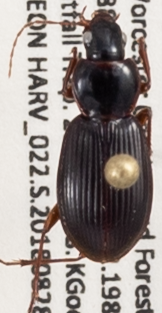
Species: Synuchus impunctatus
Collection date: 2018-08-28
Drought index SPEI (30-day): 1.69
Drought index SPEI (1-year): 1.13
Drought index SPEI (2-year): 1.01